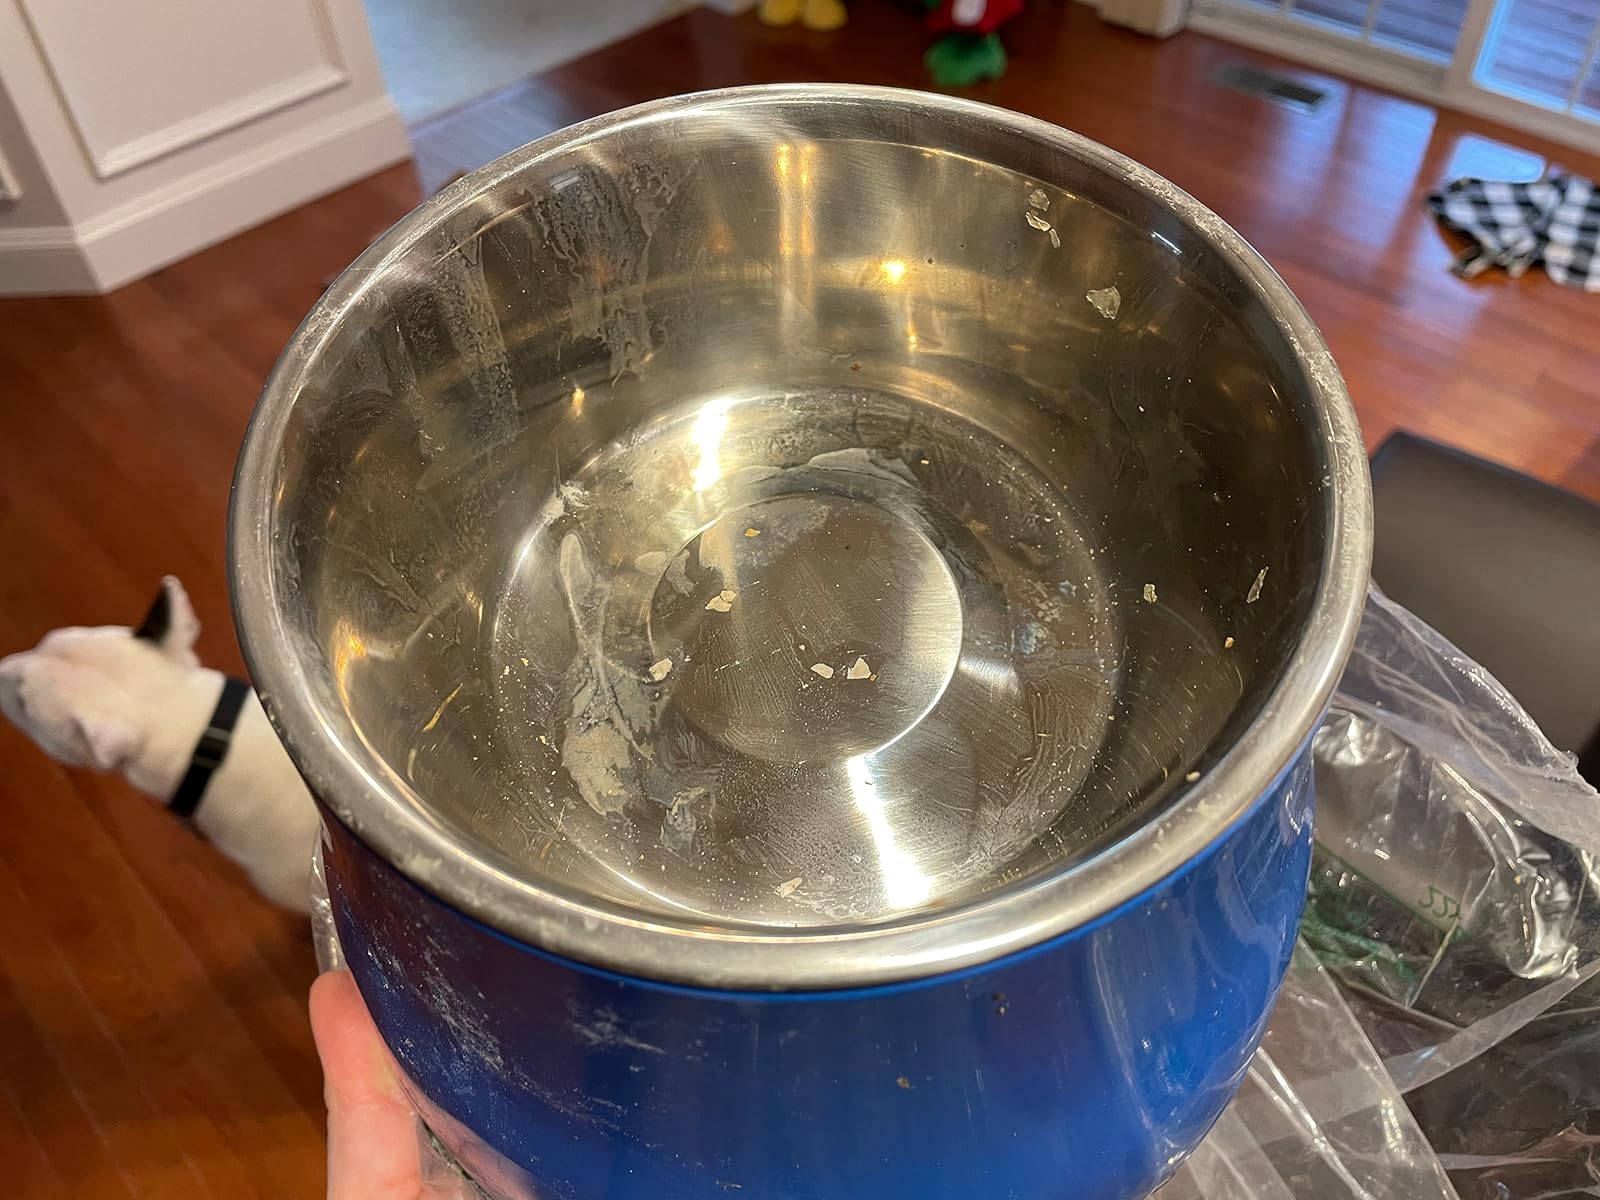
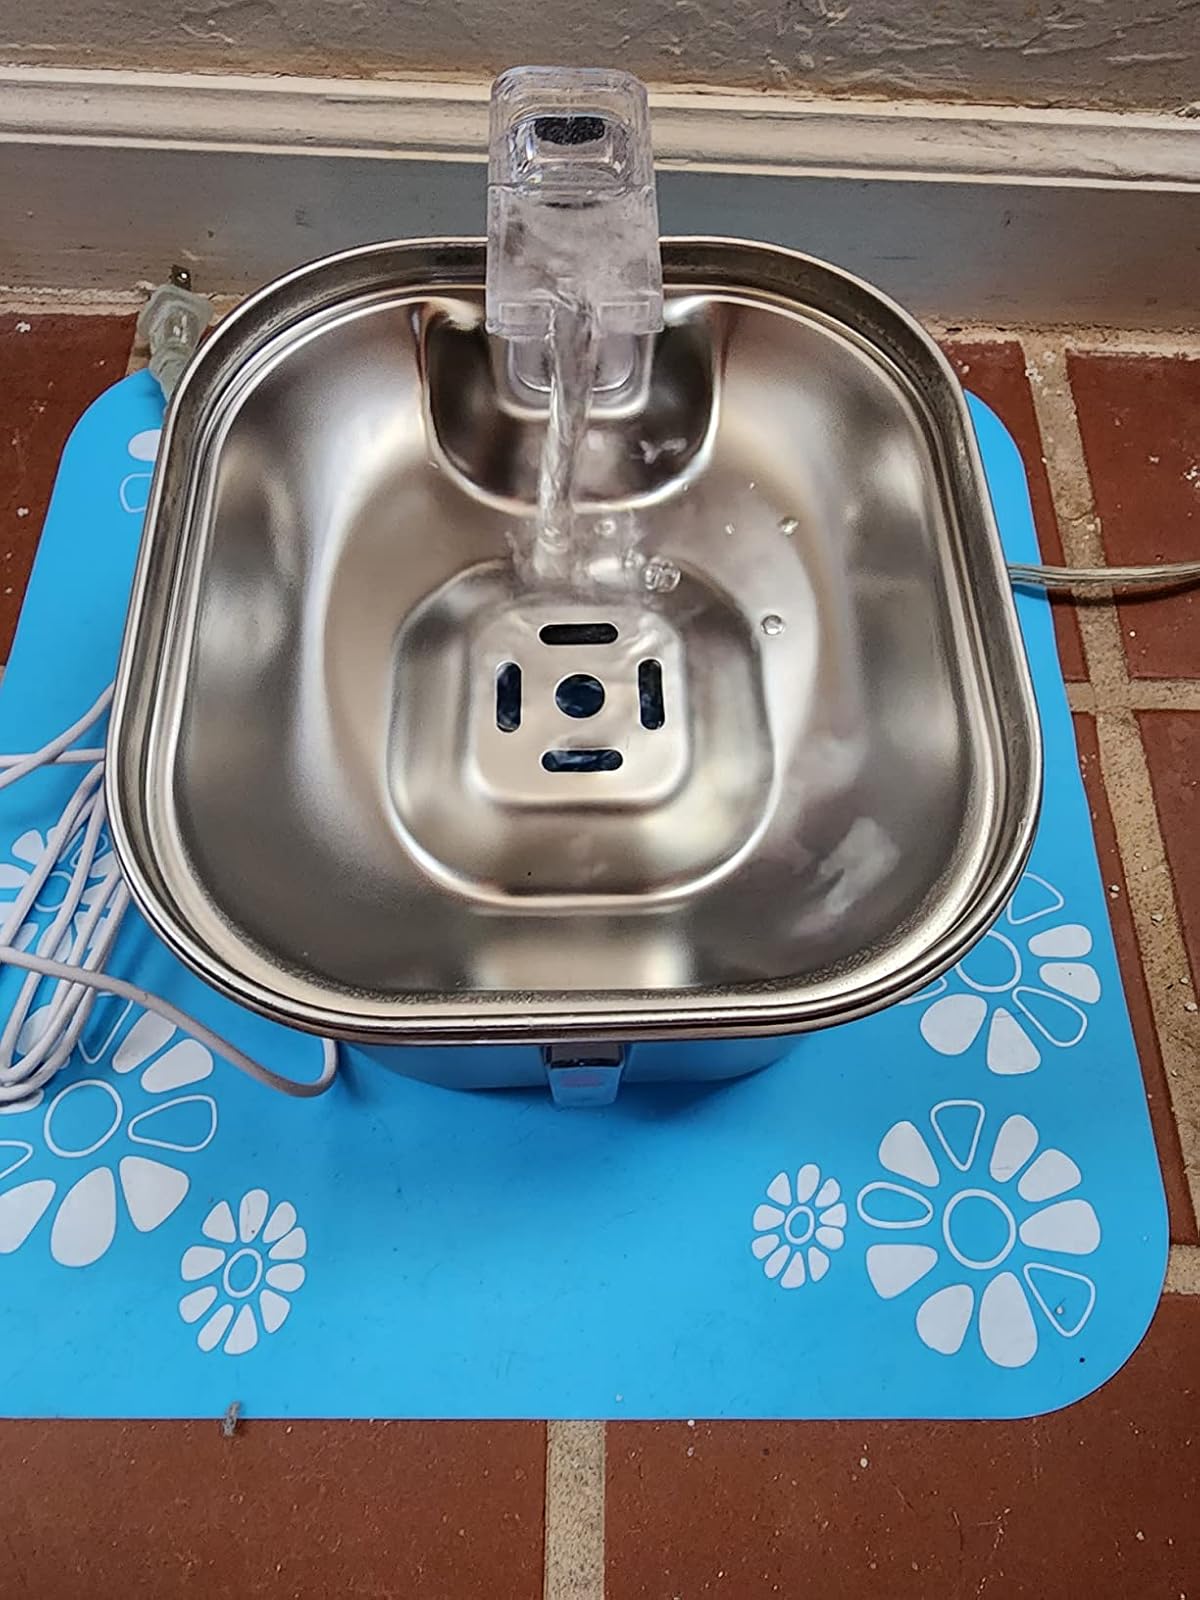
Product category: items_bowl
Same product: no